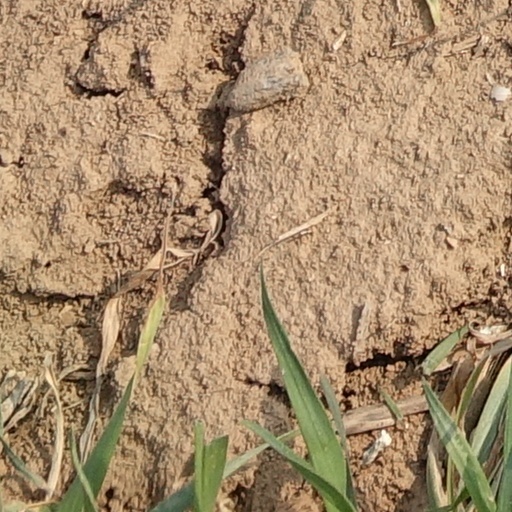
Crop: wheat